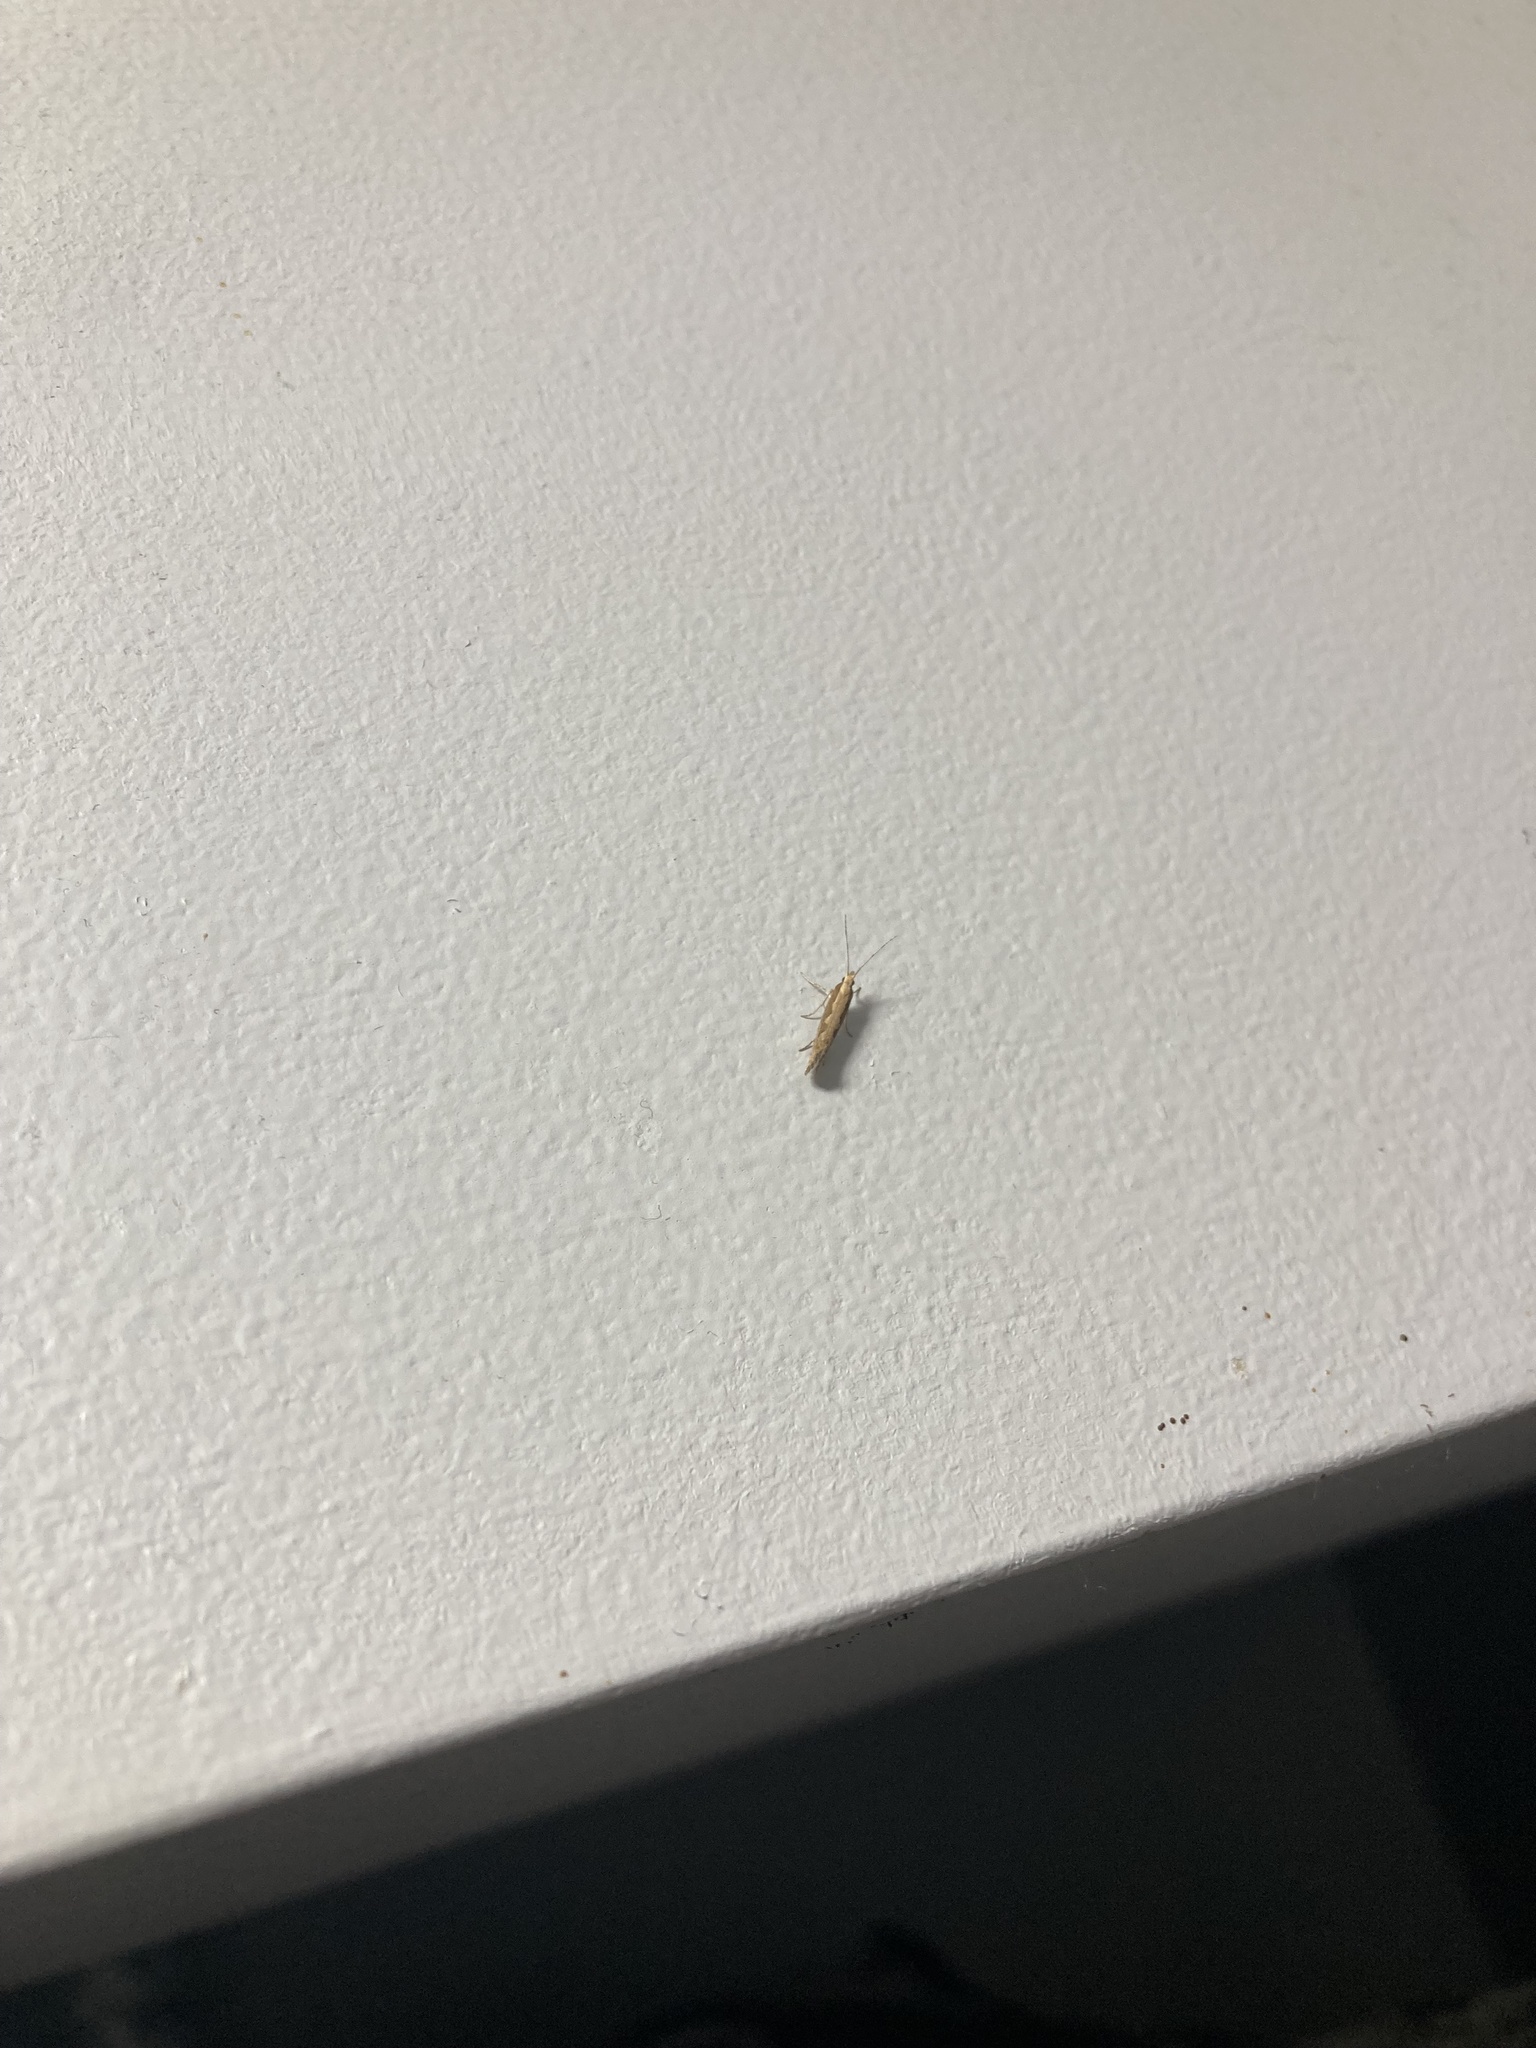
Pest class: diamondback_moth